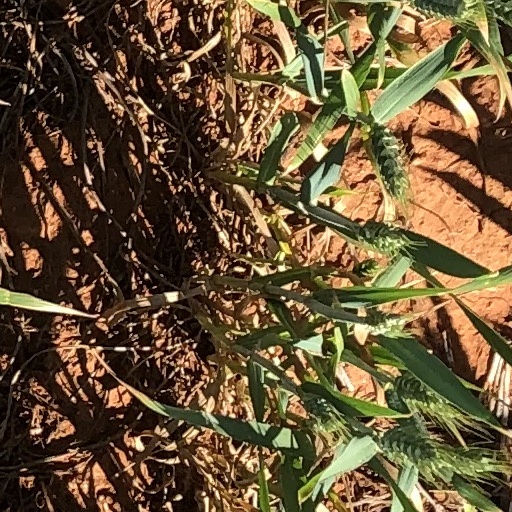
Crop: wheat